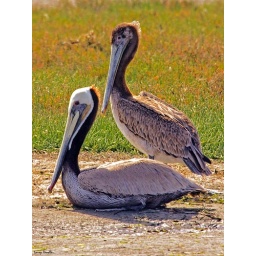
Adult in breeding plumage sitting and juvenile standing